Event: Nepal Earthquake
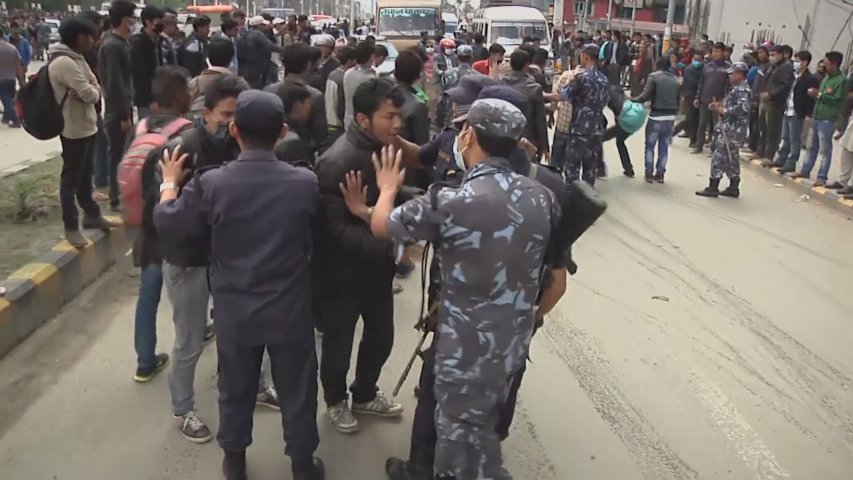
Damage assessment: no_damage